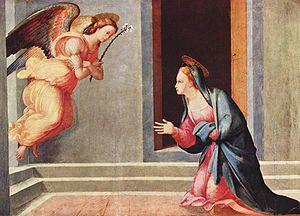
Je vous salue Marie est une prière catholique, connue aussi sous le nom latin Ave Maria, des premiers mots par lesquels l'ange Gabriel salue la Vierge Marie dans la scène communément appelée Annonciation. Cette scène qui est chronologiquement le point zéro du nouveau testament, de la nouvelle alliance, met en avant une femme et pose ainsi la place des femmes dans la religion chrétienne. Ainsi, Notre-Dame du Rosaire est le pendant de la piéta, début et fin, fin et début. C'est cette mère qui est implorée par tous, tous les jours ou dans les situations difficiles, par marins, mineurs et malades : « maintenant et à l'heure de notre mort ».